Czesław Miłosz

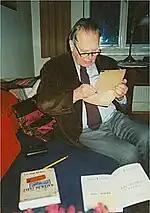

Many Poles became aware of Miłosz for the first time when he won the Nobel Prize. After a 30-year ban in Poland, his writing was finally published there in limited selections. He was also able to visit Poland for the first time since fleeing in 1951 and was greeted by crowds with a hero's welcome. He met with leading Polish figures like Lech Wałęsa and Pope John Paul II. At the same time, his early work, until then only available in Polish, began to be translated into English and many other languages.